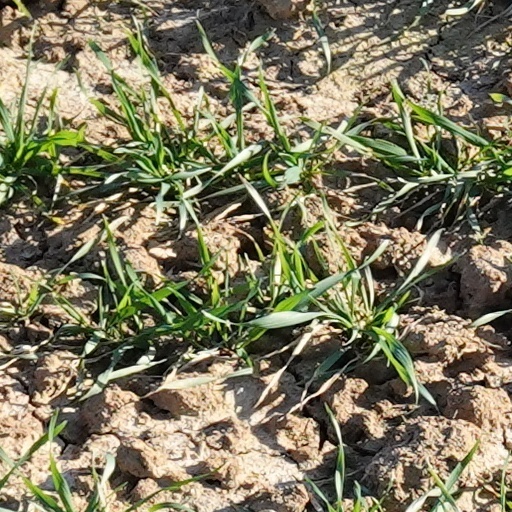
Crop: wheat